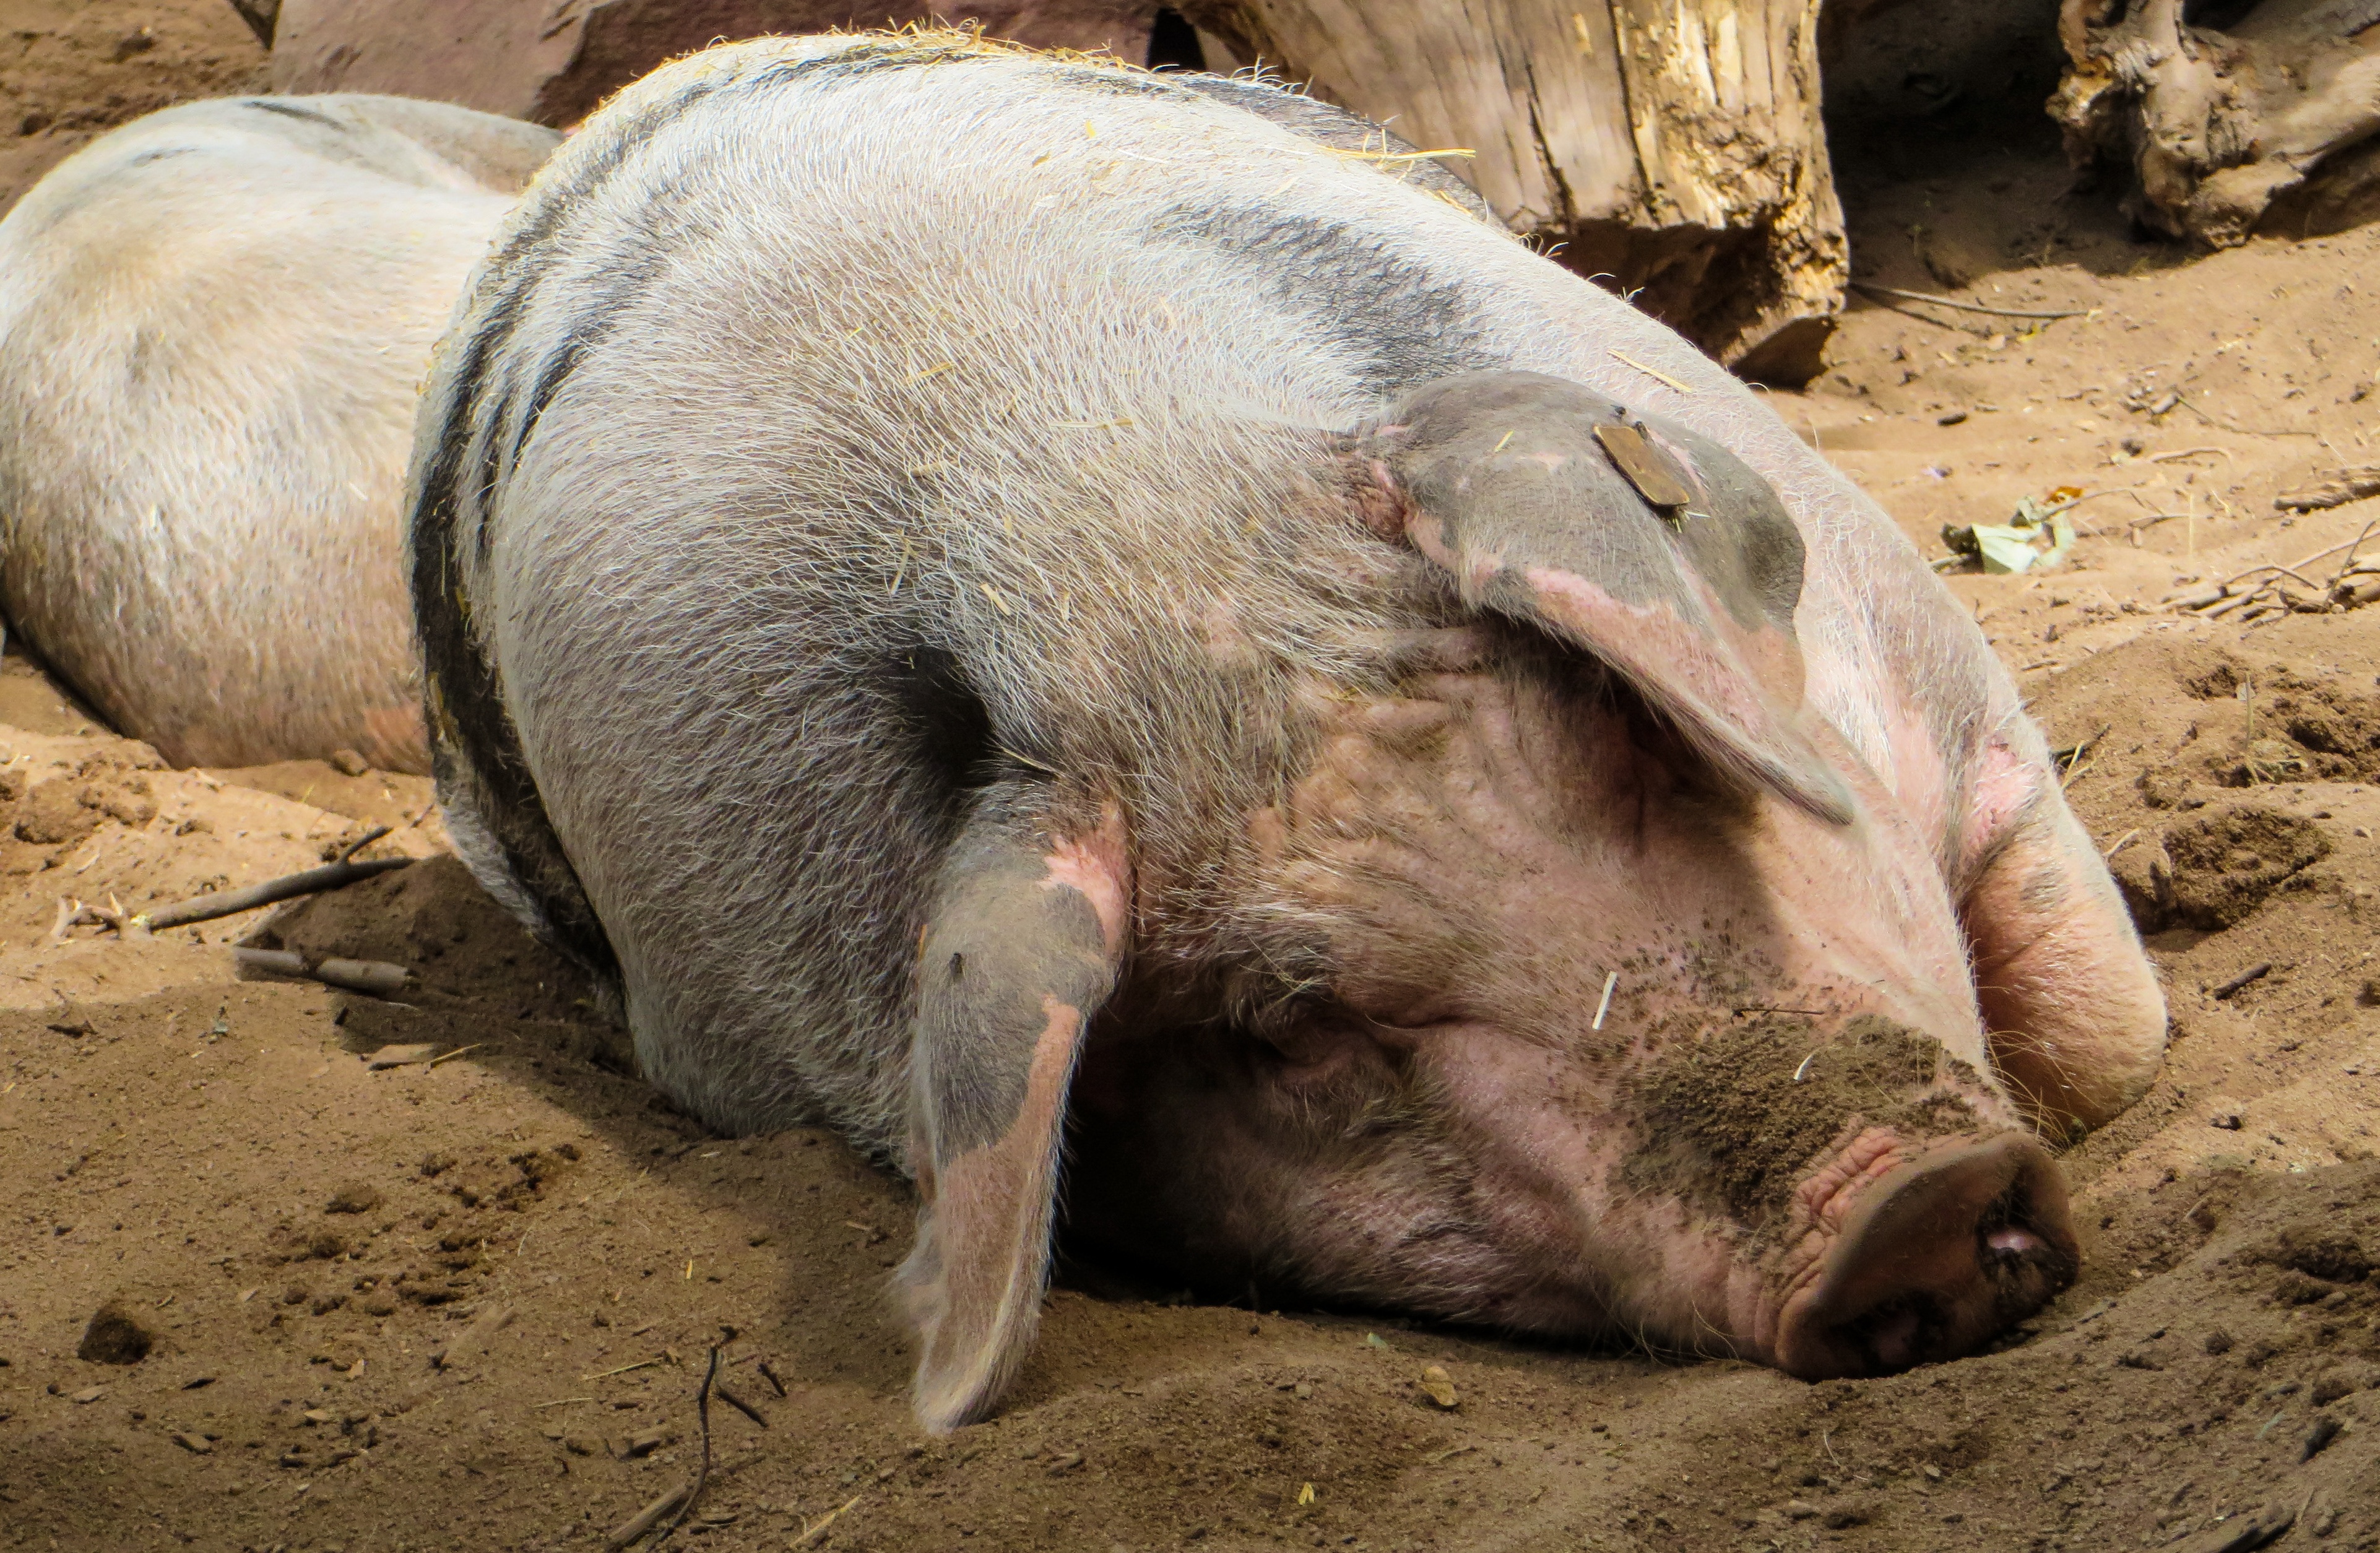
farm, wildlife, zoo, mammal, agriculture, fauna, sleep, happy, vertebrate, pig, domestic pig, wallow, pig like mammal